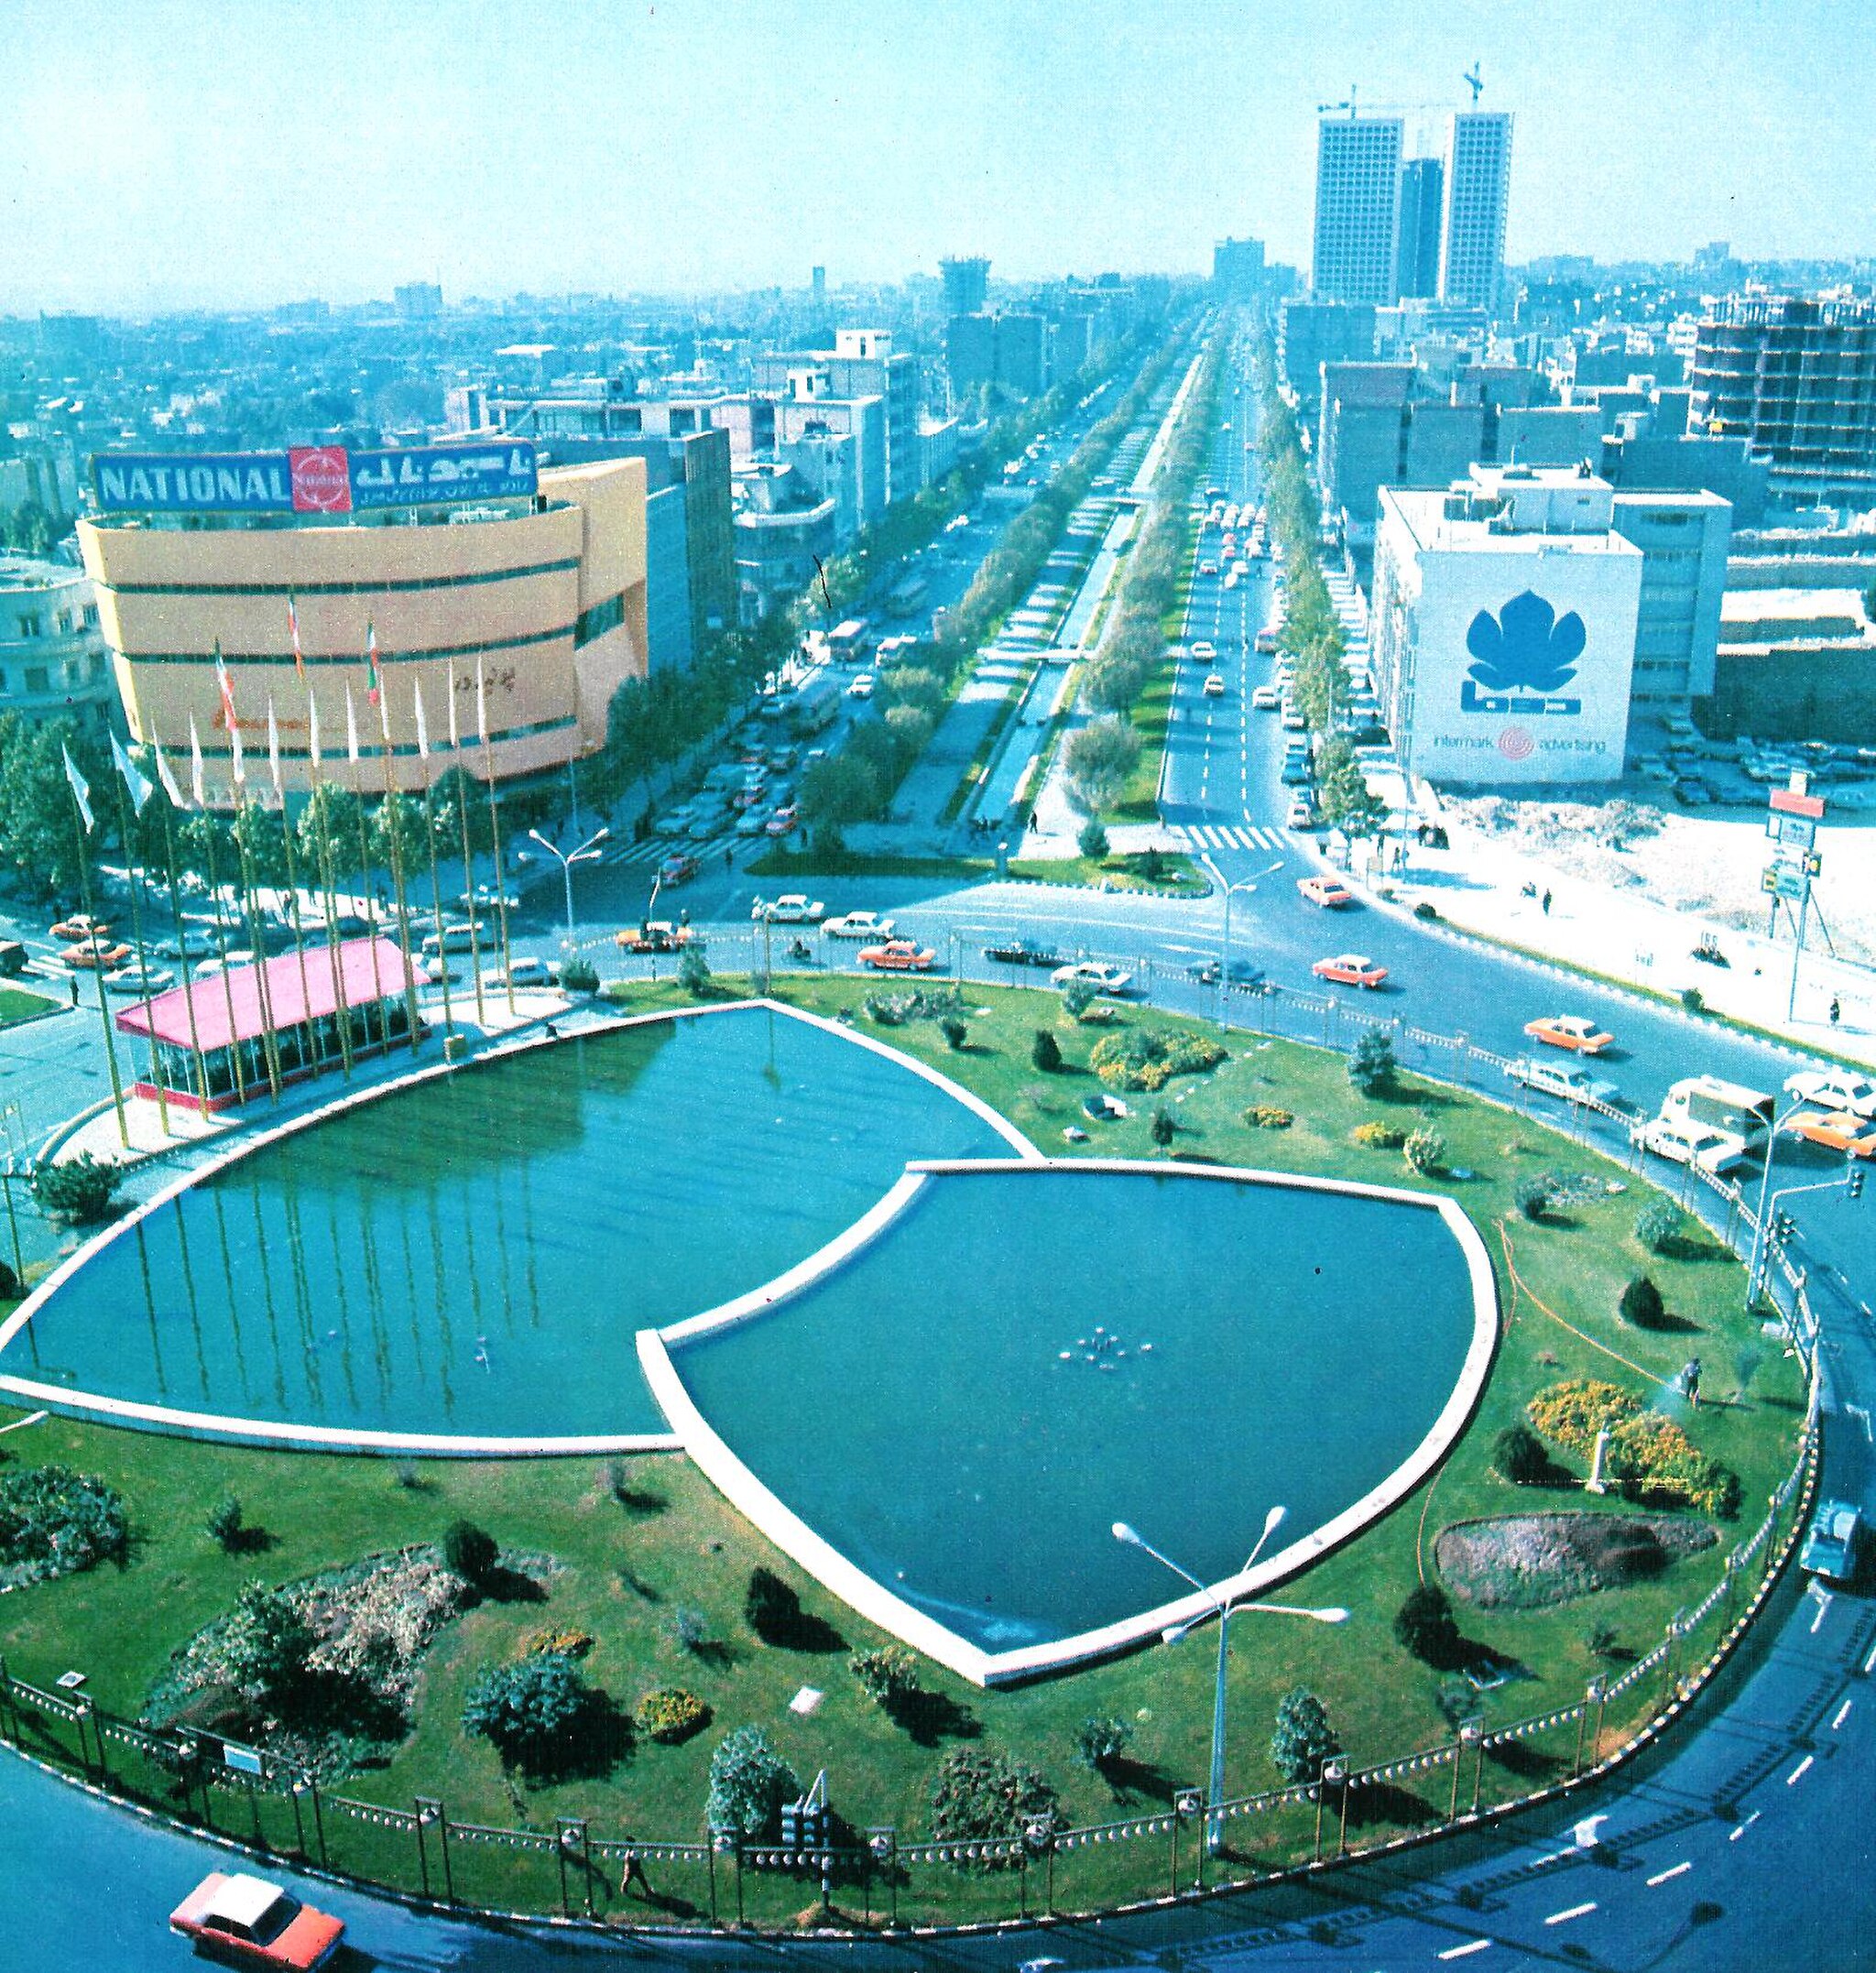
Title: Tehran Valiahd Sq. 1971
Description: Tehran's Valiahd Square in circa 1971
Date: circa 1971
Categories: Valiasr Square (Tehran), Keshavarz Boulevard (Tehran), PD-Art (PD-Iran), 1971 in Tehran, Template Unknown (author), Qods Cinema (Tehran), PD-Art missing SDC copyright status, Buildings on Keshavarz Boulevard (Tehran), Files from The Land of Kings